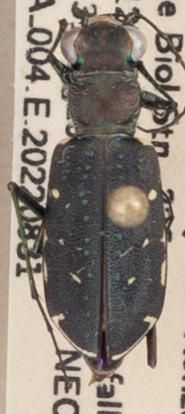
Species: Cicindela punctulata punctulata
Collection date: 2022-08-31
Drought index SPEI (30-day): -1.22
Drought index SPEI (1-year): -0.372
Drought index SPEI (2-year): -0.32